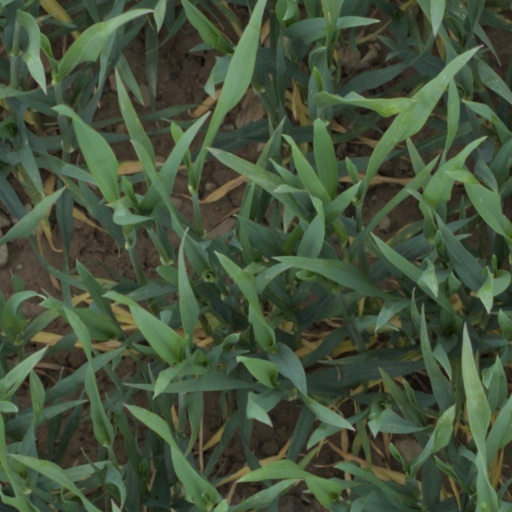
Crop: wheat